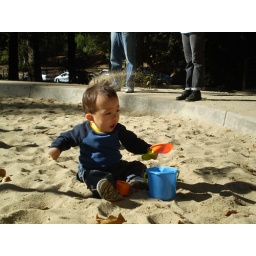
(note the sand flying over his head)